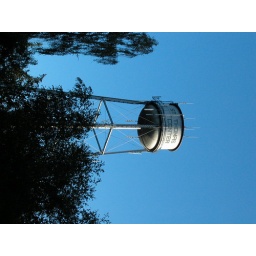
There was a water tower in the park. It was kind of surprising.